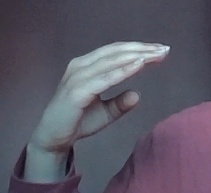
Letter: jeem